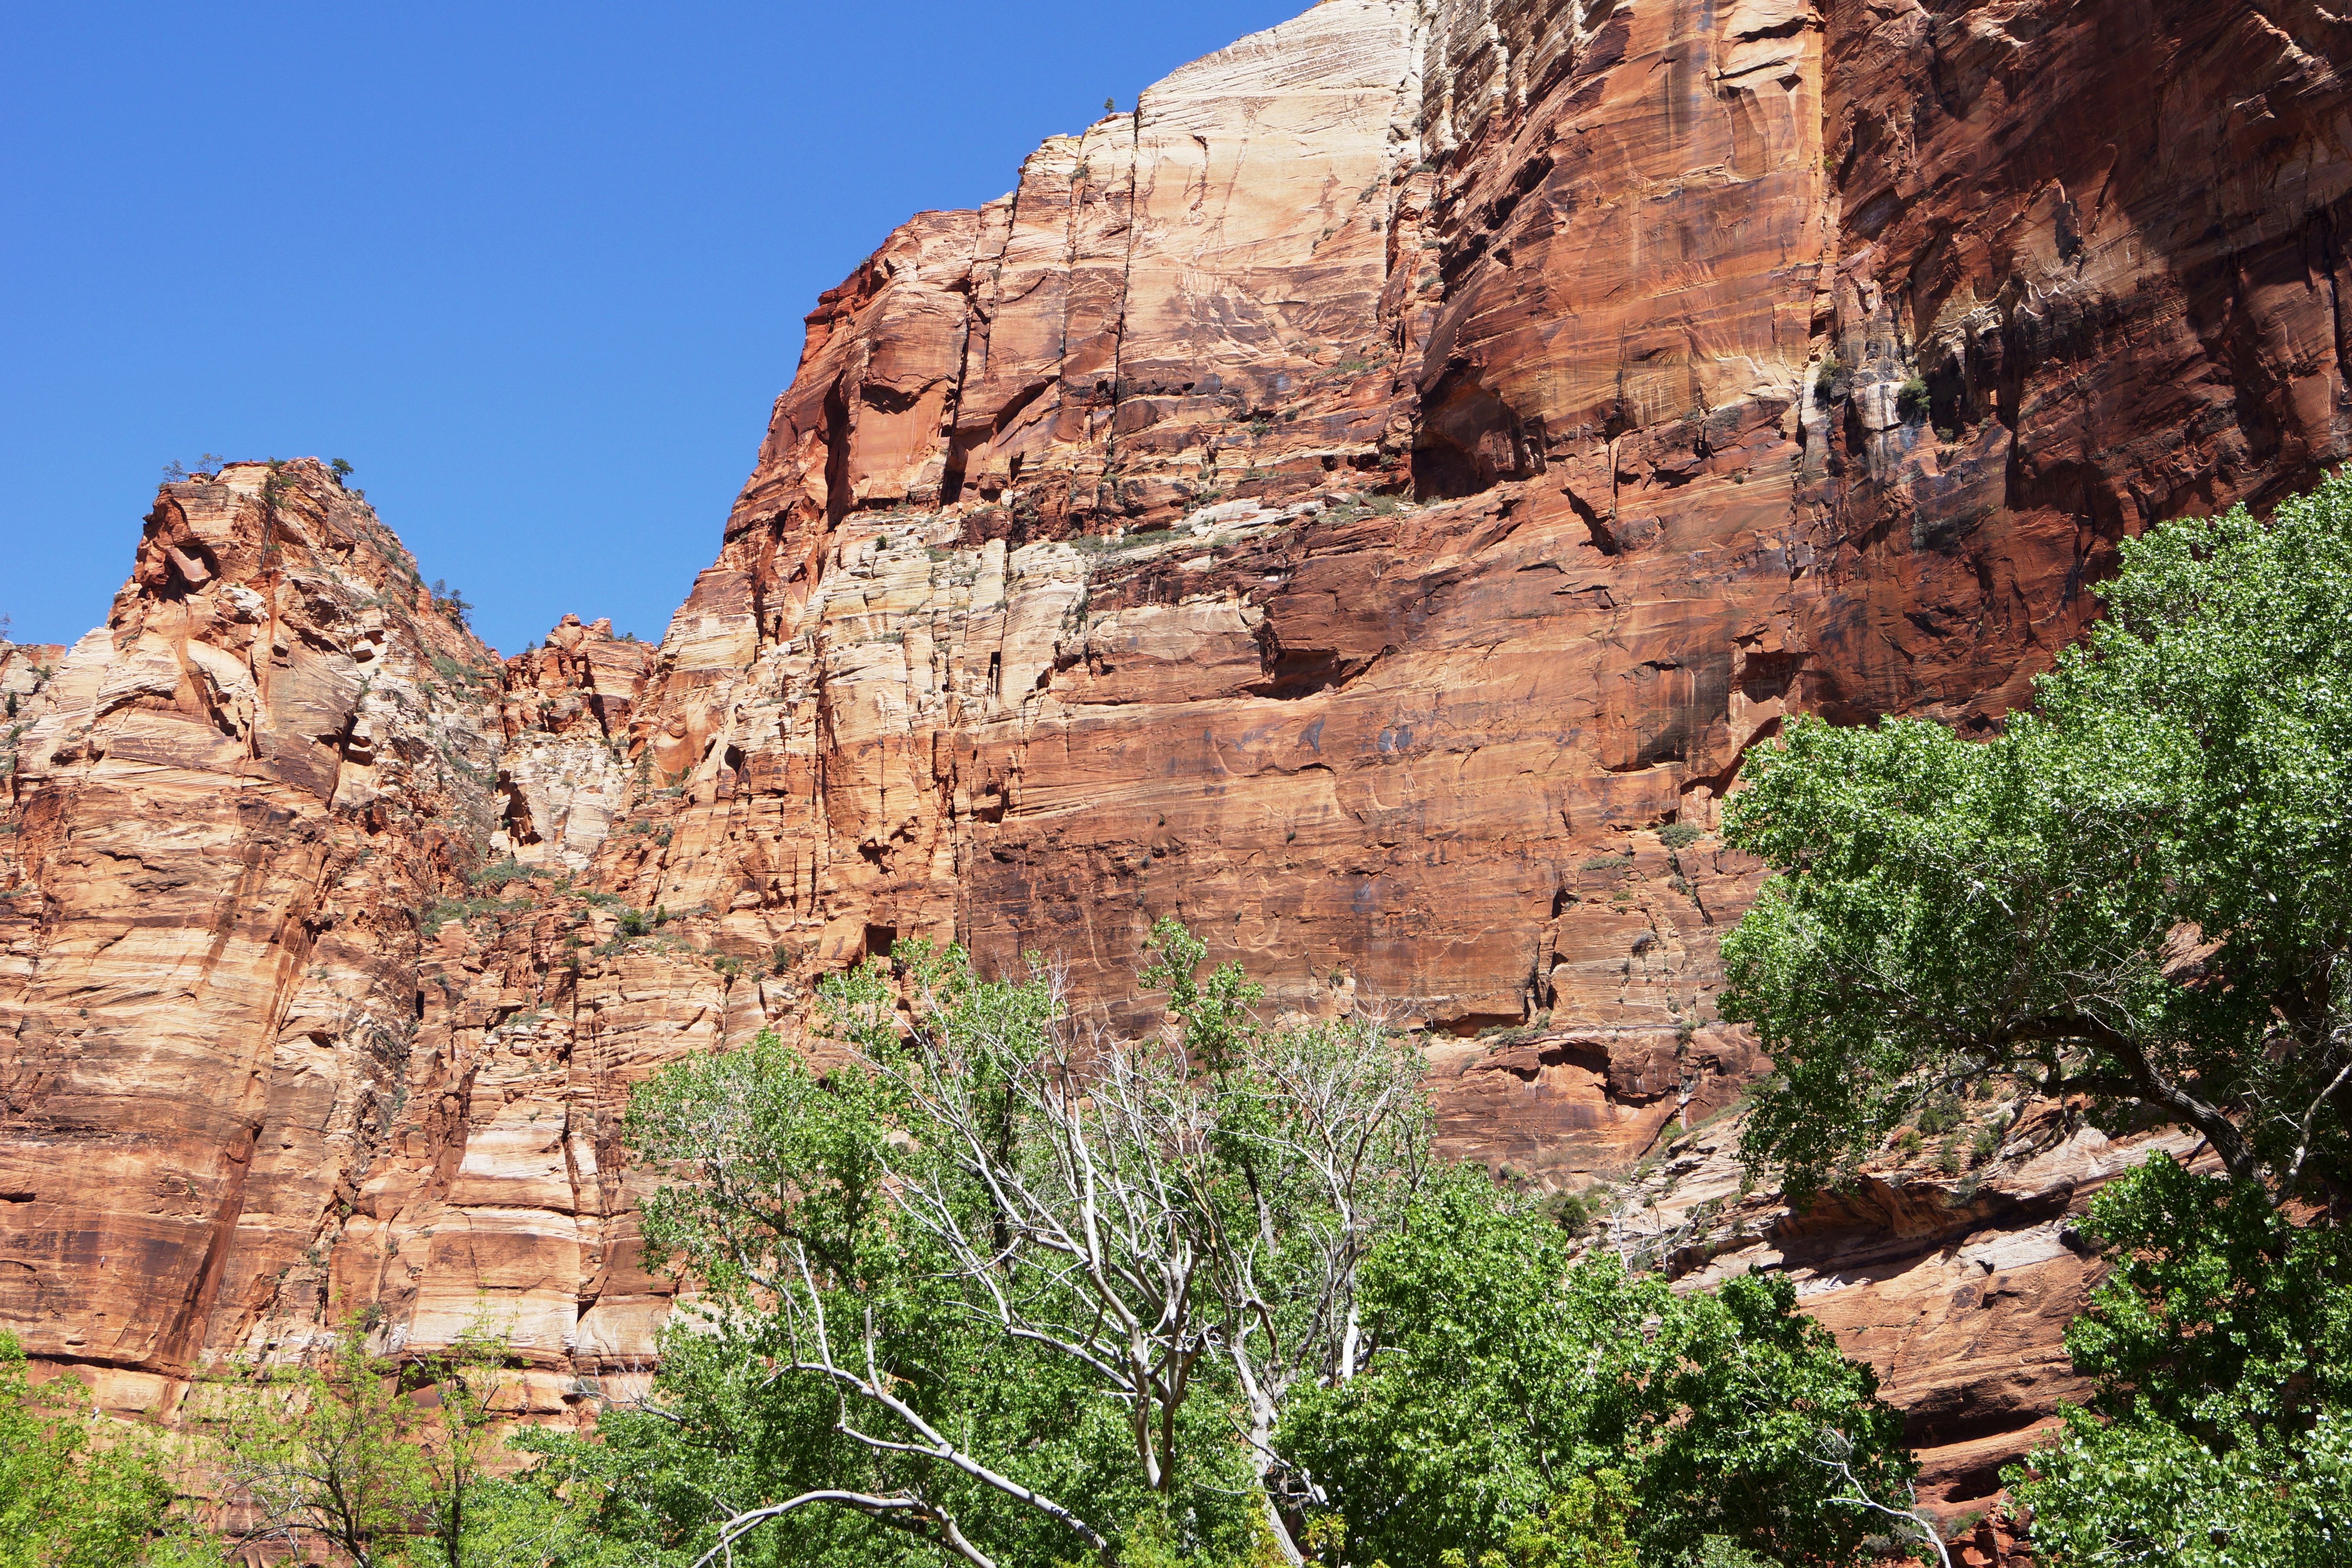
landscape, nature, rock, hiking, desert, sandstone, valley, travel, explore, formation, cliff, environment, arch, scenic, hike, park, america, canyon, colorful, terrain, national park, outdoors, national, geology, mountains, cliffs, utah, badlands, plateau, western, dramatic, discover, wadi, landform, southwestern, zions